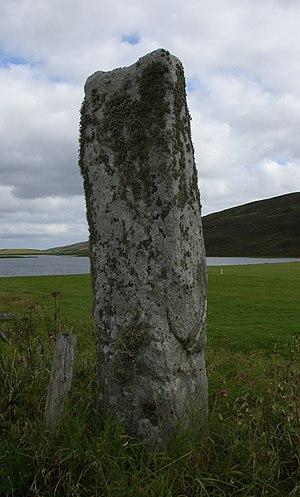
Le menhir de Tingwall, connu également sous le nom de Murder Stone, est un mégalithe situé dans l'archipel des Shetland, en Écosse.